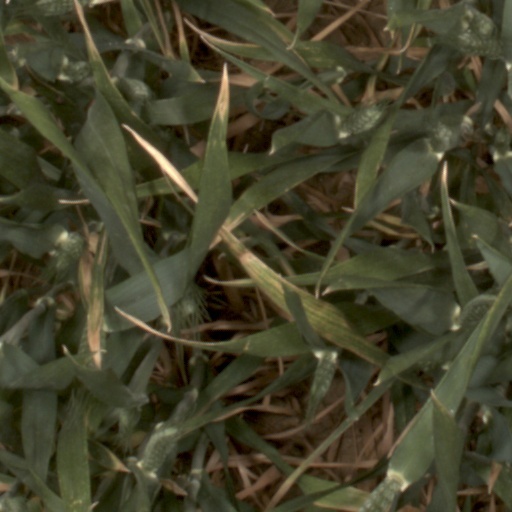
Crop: wheat